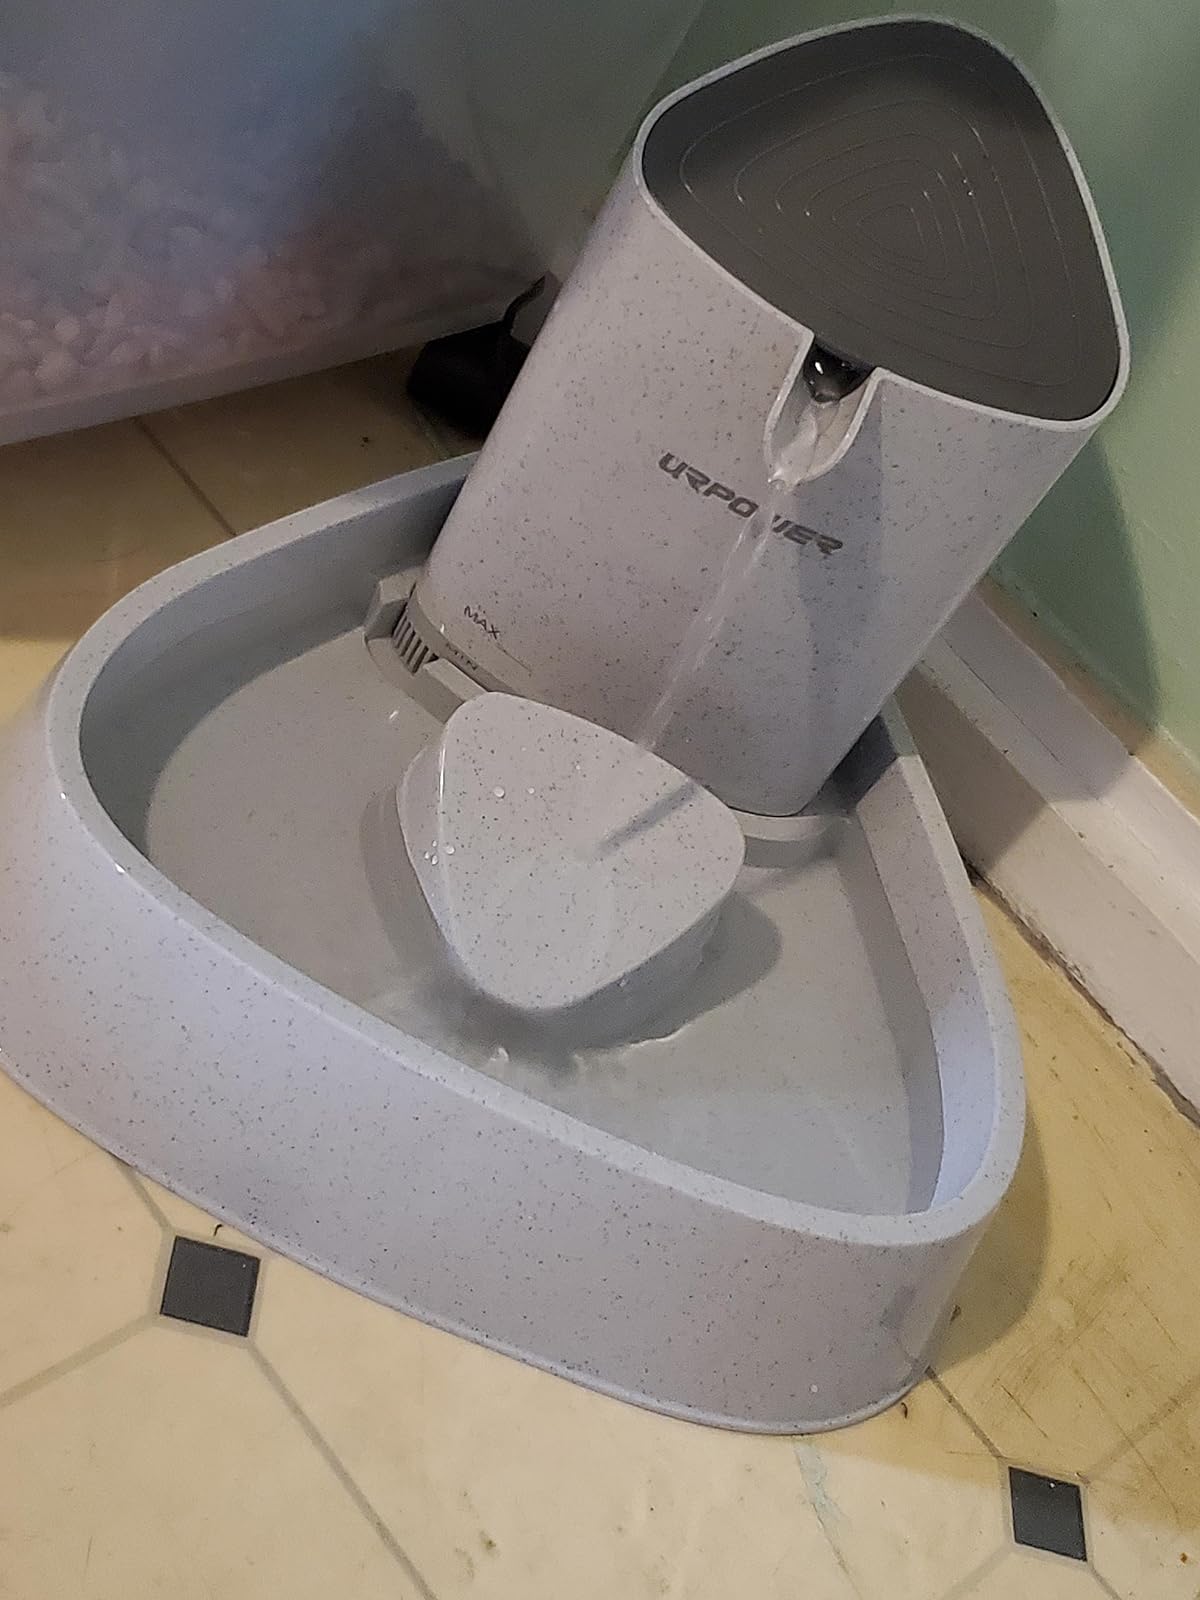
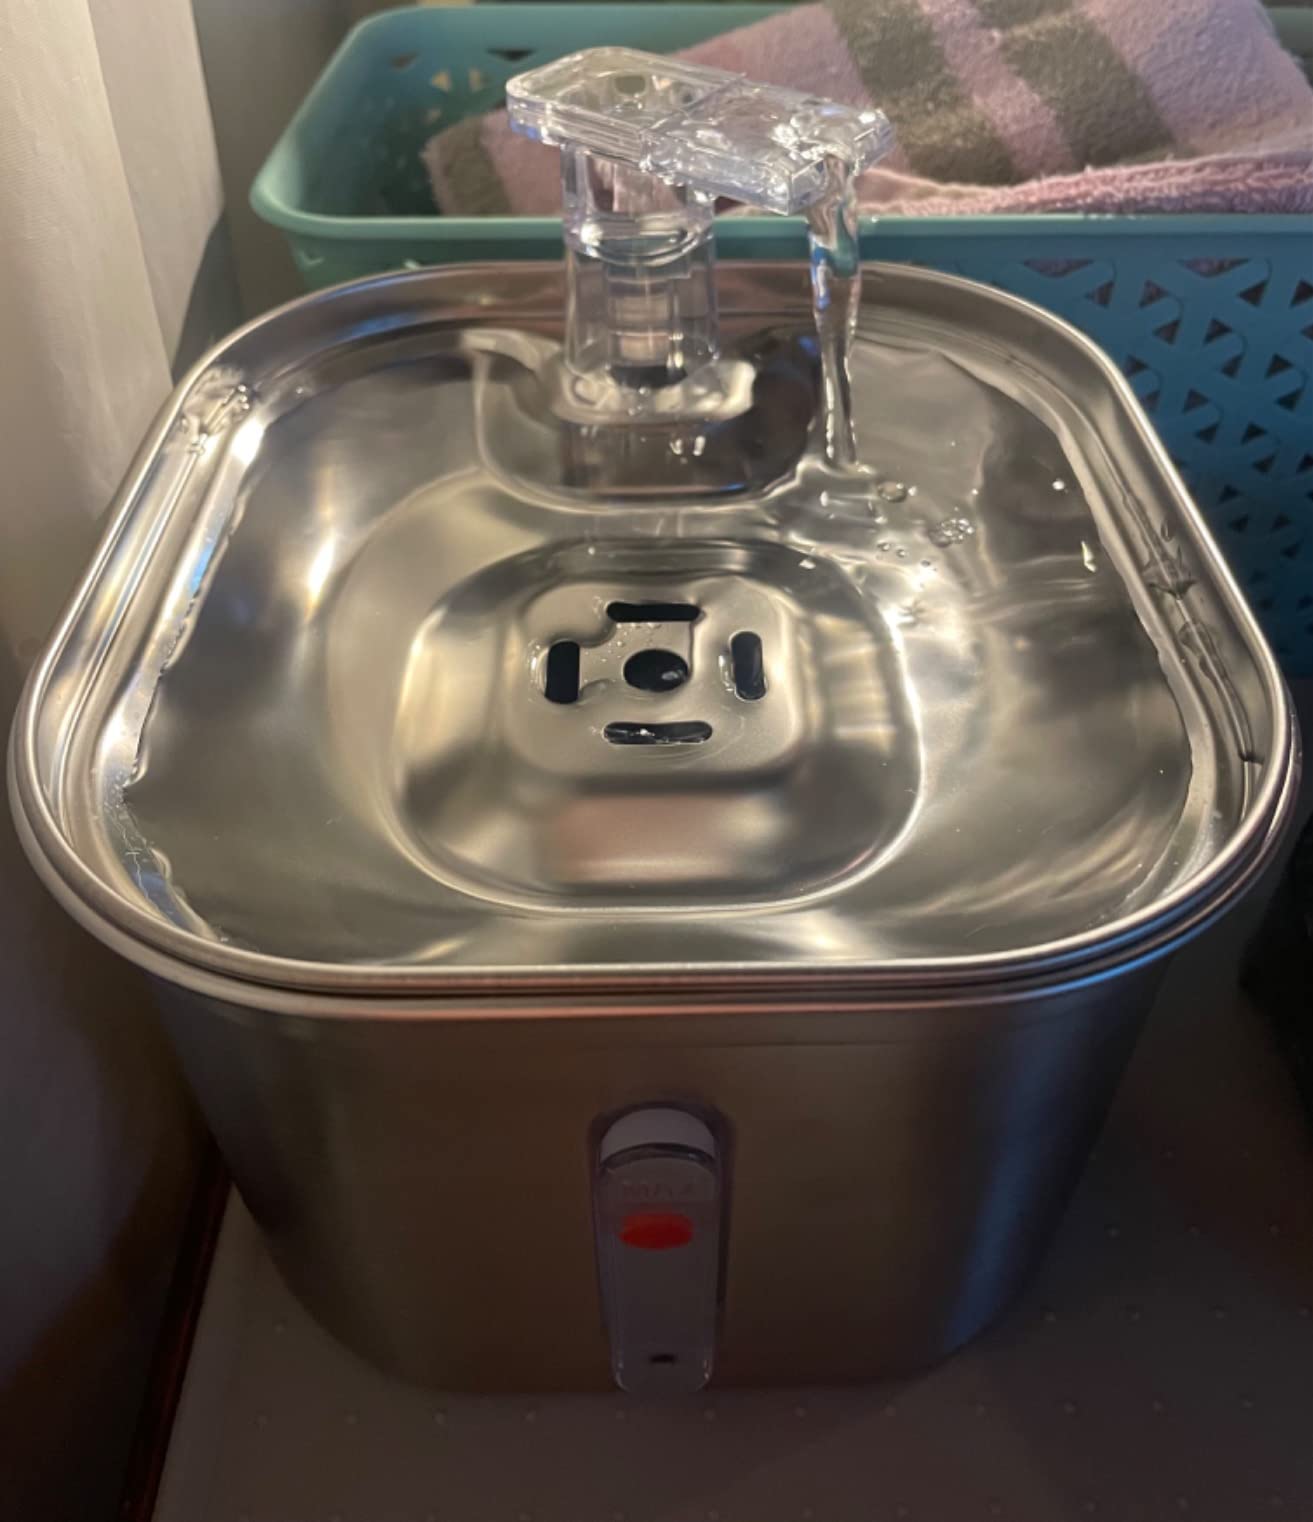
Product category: items_bowl
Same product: no